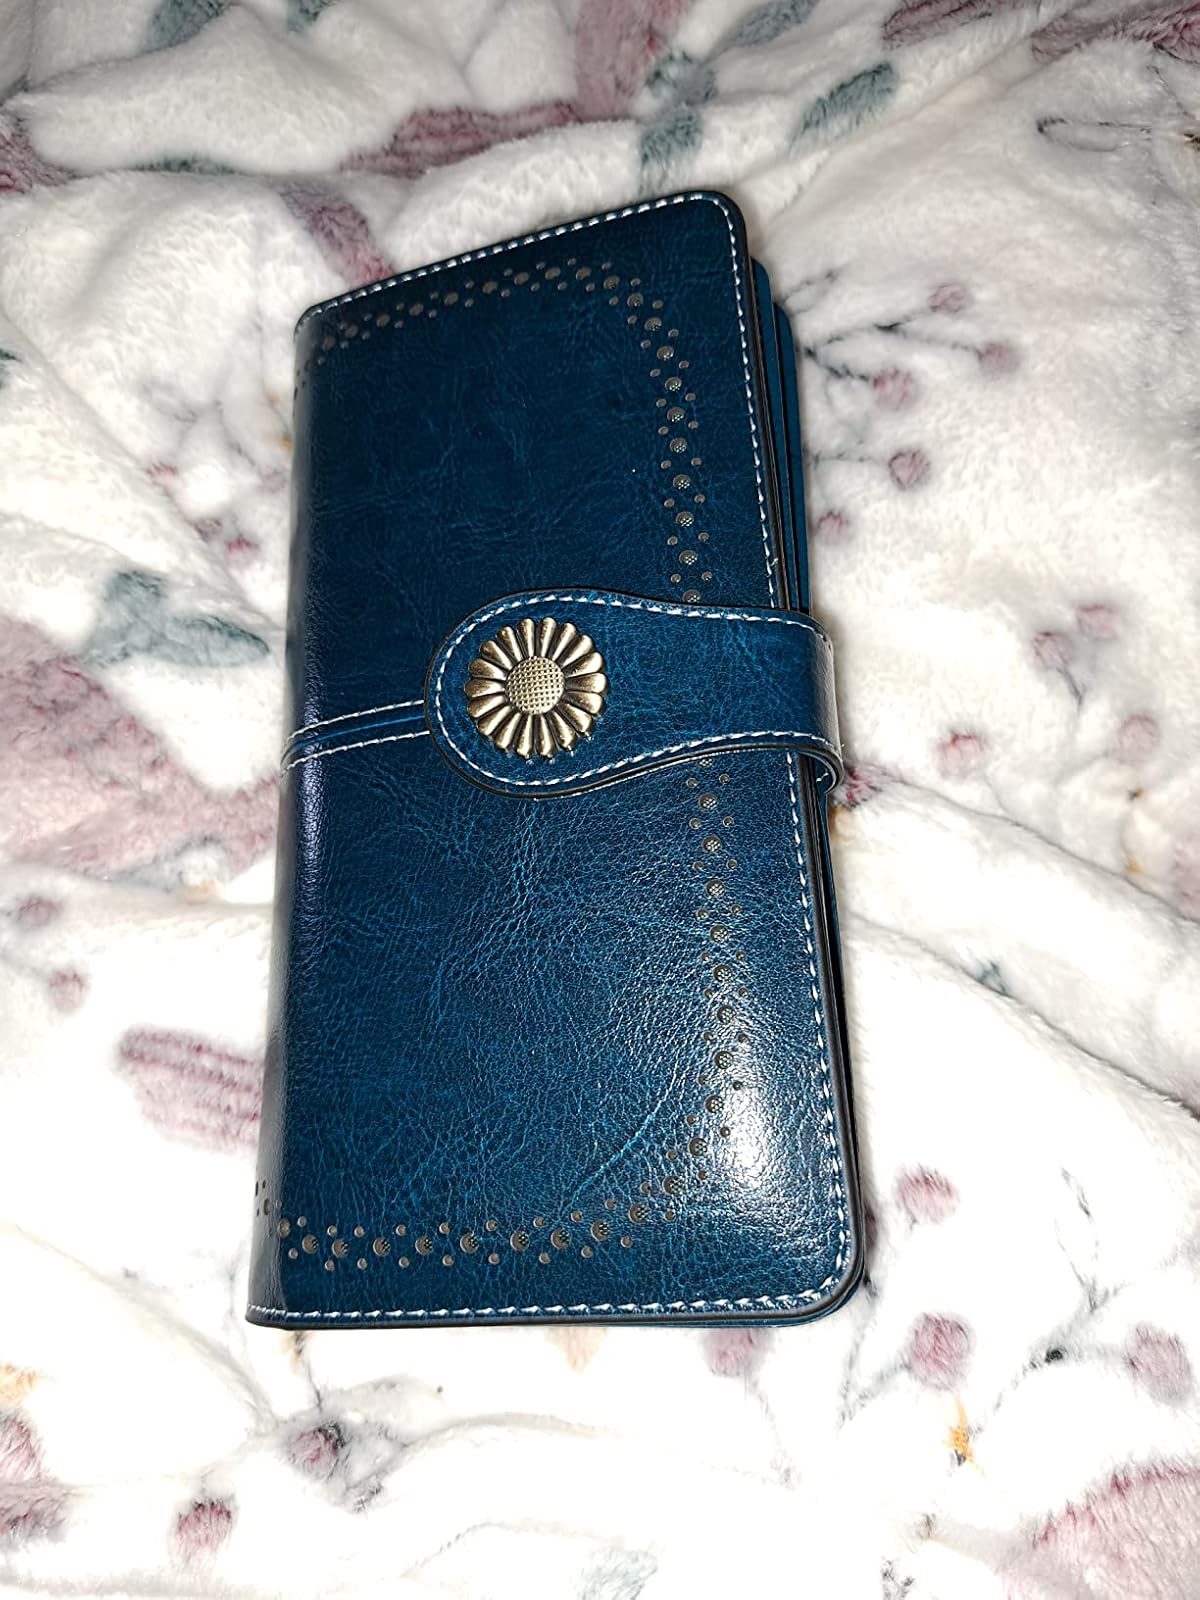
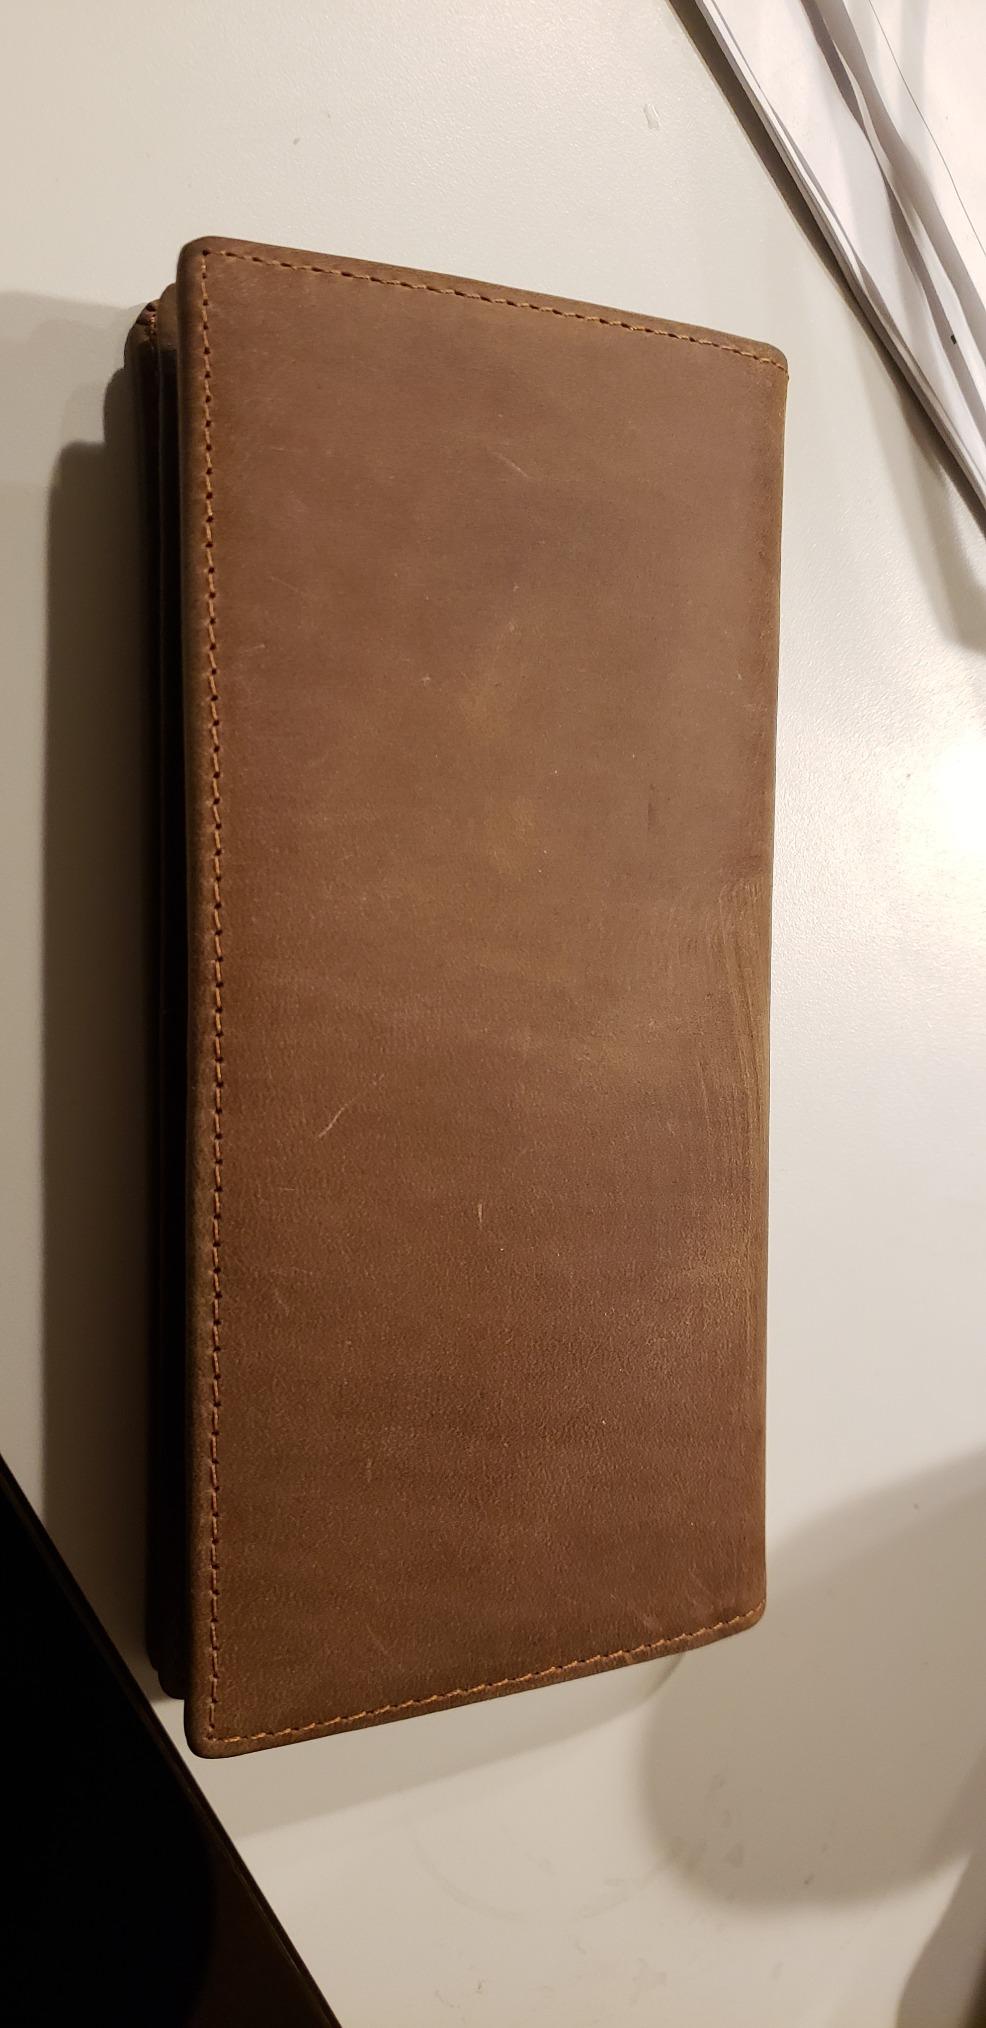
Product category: accessories_wallet
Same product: no